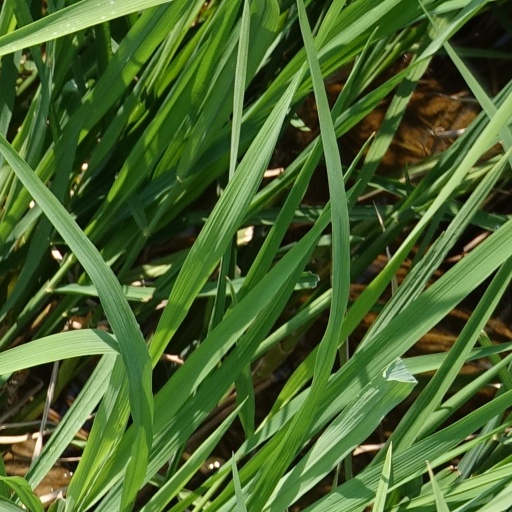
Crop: rice